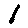
Label: 1